Friedrich Boerner

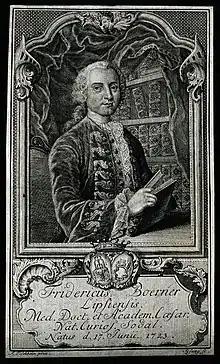
Portrait. Credit: Wellcome Library

Friedrich Boerner or Börner (17 June 1723 – 30 June 1761) was a German physician.